Karol Wojtyła (senior)

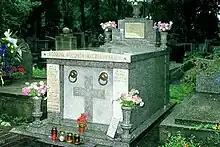
The tomb of Karol Wojtyła, his wife Emilia and his son Edmund

In 1929, as a result of myocarditis and kidney failure, his wife died, and three years later, his eldest son, Edmund, died of scarlet fever. In 1938, he moved from Wadowice, together with his adolescent son Karol, to Kraków. He died there on 18 February 1941. He was buried in the military cemetery on Prandoty Street in Kraków.